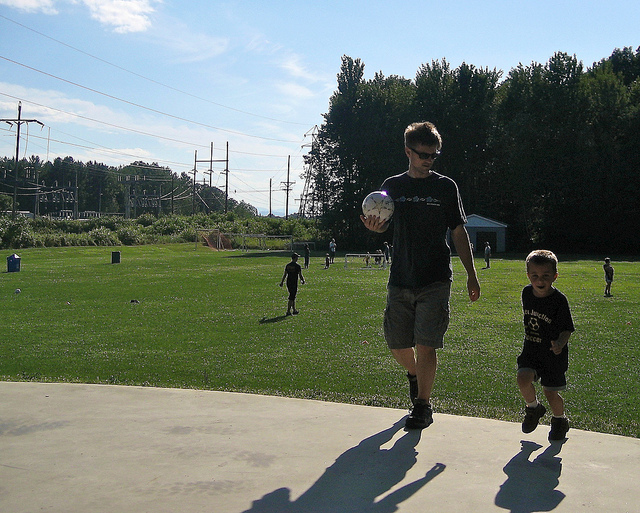
một nhóm người đang chơi bóng đá ở trong công viên